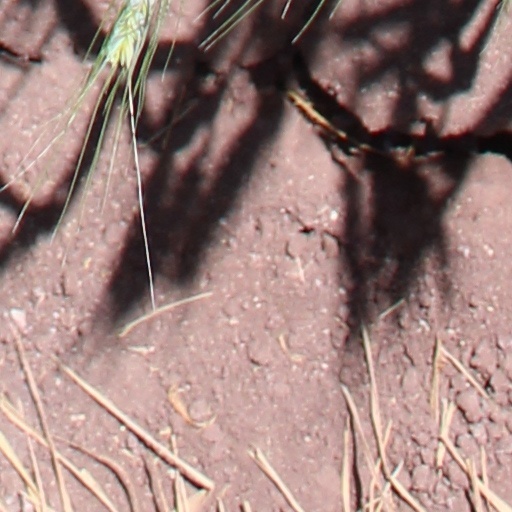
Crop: wheat